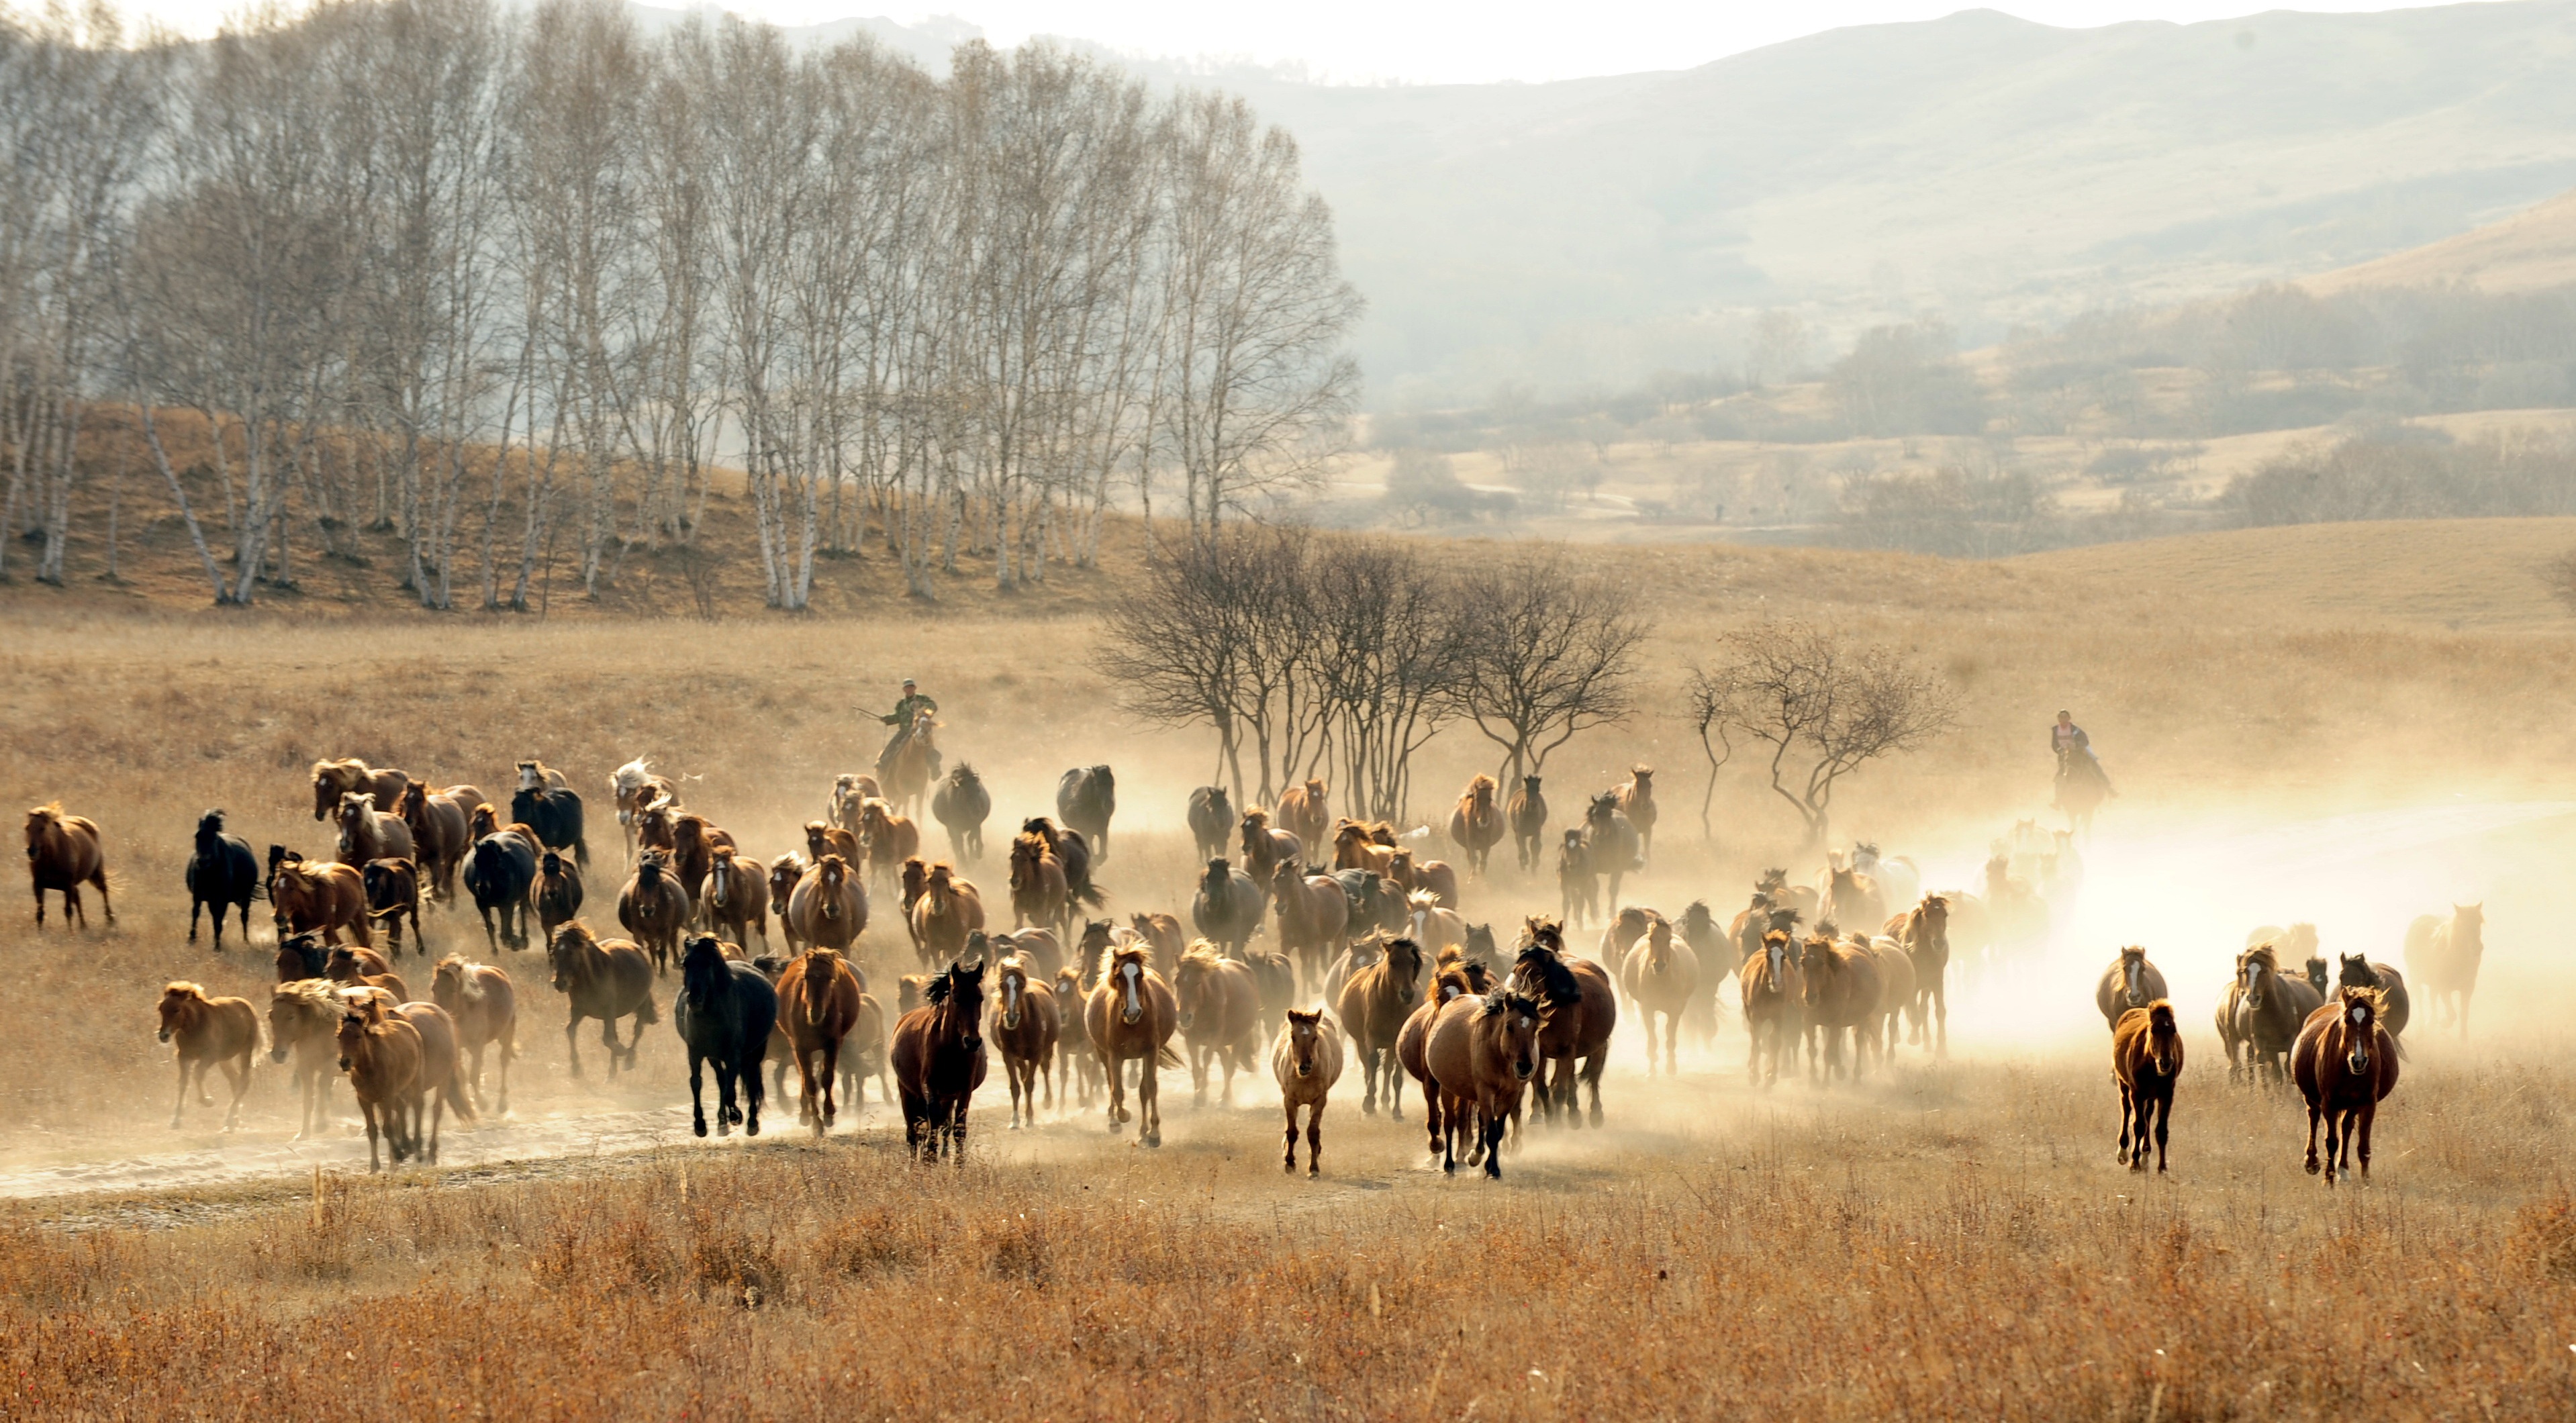
landscape, prairie, run, wildlife, pet, herd, grazing, ranch, scenery, dust, savanna, horses, grassland, safari, steppe, natural environment, cattle like mammal